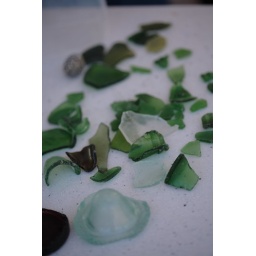
gathered in white bay on jost van dyk